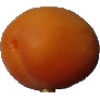
Label: apricot